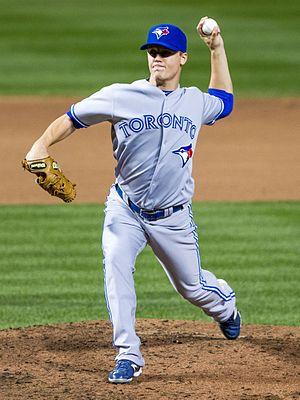
Aaron Christopher Loup est un lanceur gaucher des Ligues majeures de baseball.